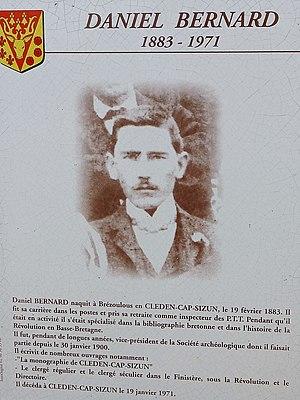
Plaque commémorative de Daniel Bernard située près de la chapelle Notre-Dame de Langroas.
Cléden-Cap-Sizun [kledɛ̃ kap sizœ̃] est une commune du département du Finistère, dans la région Bretagne, en France.